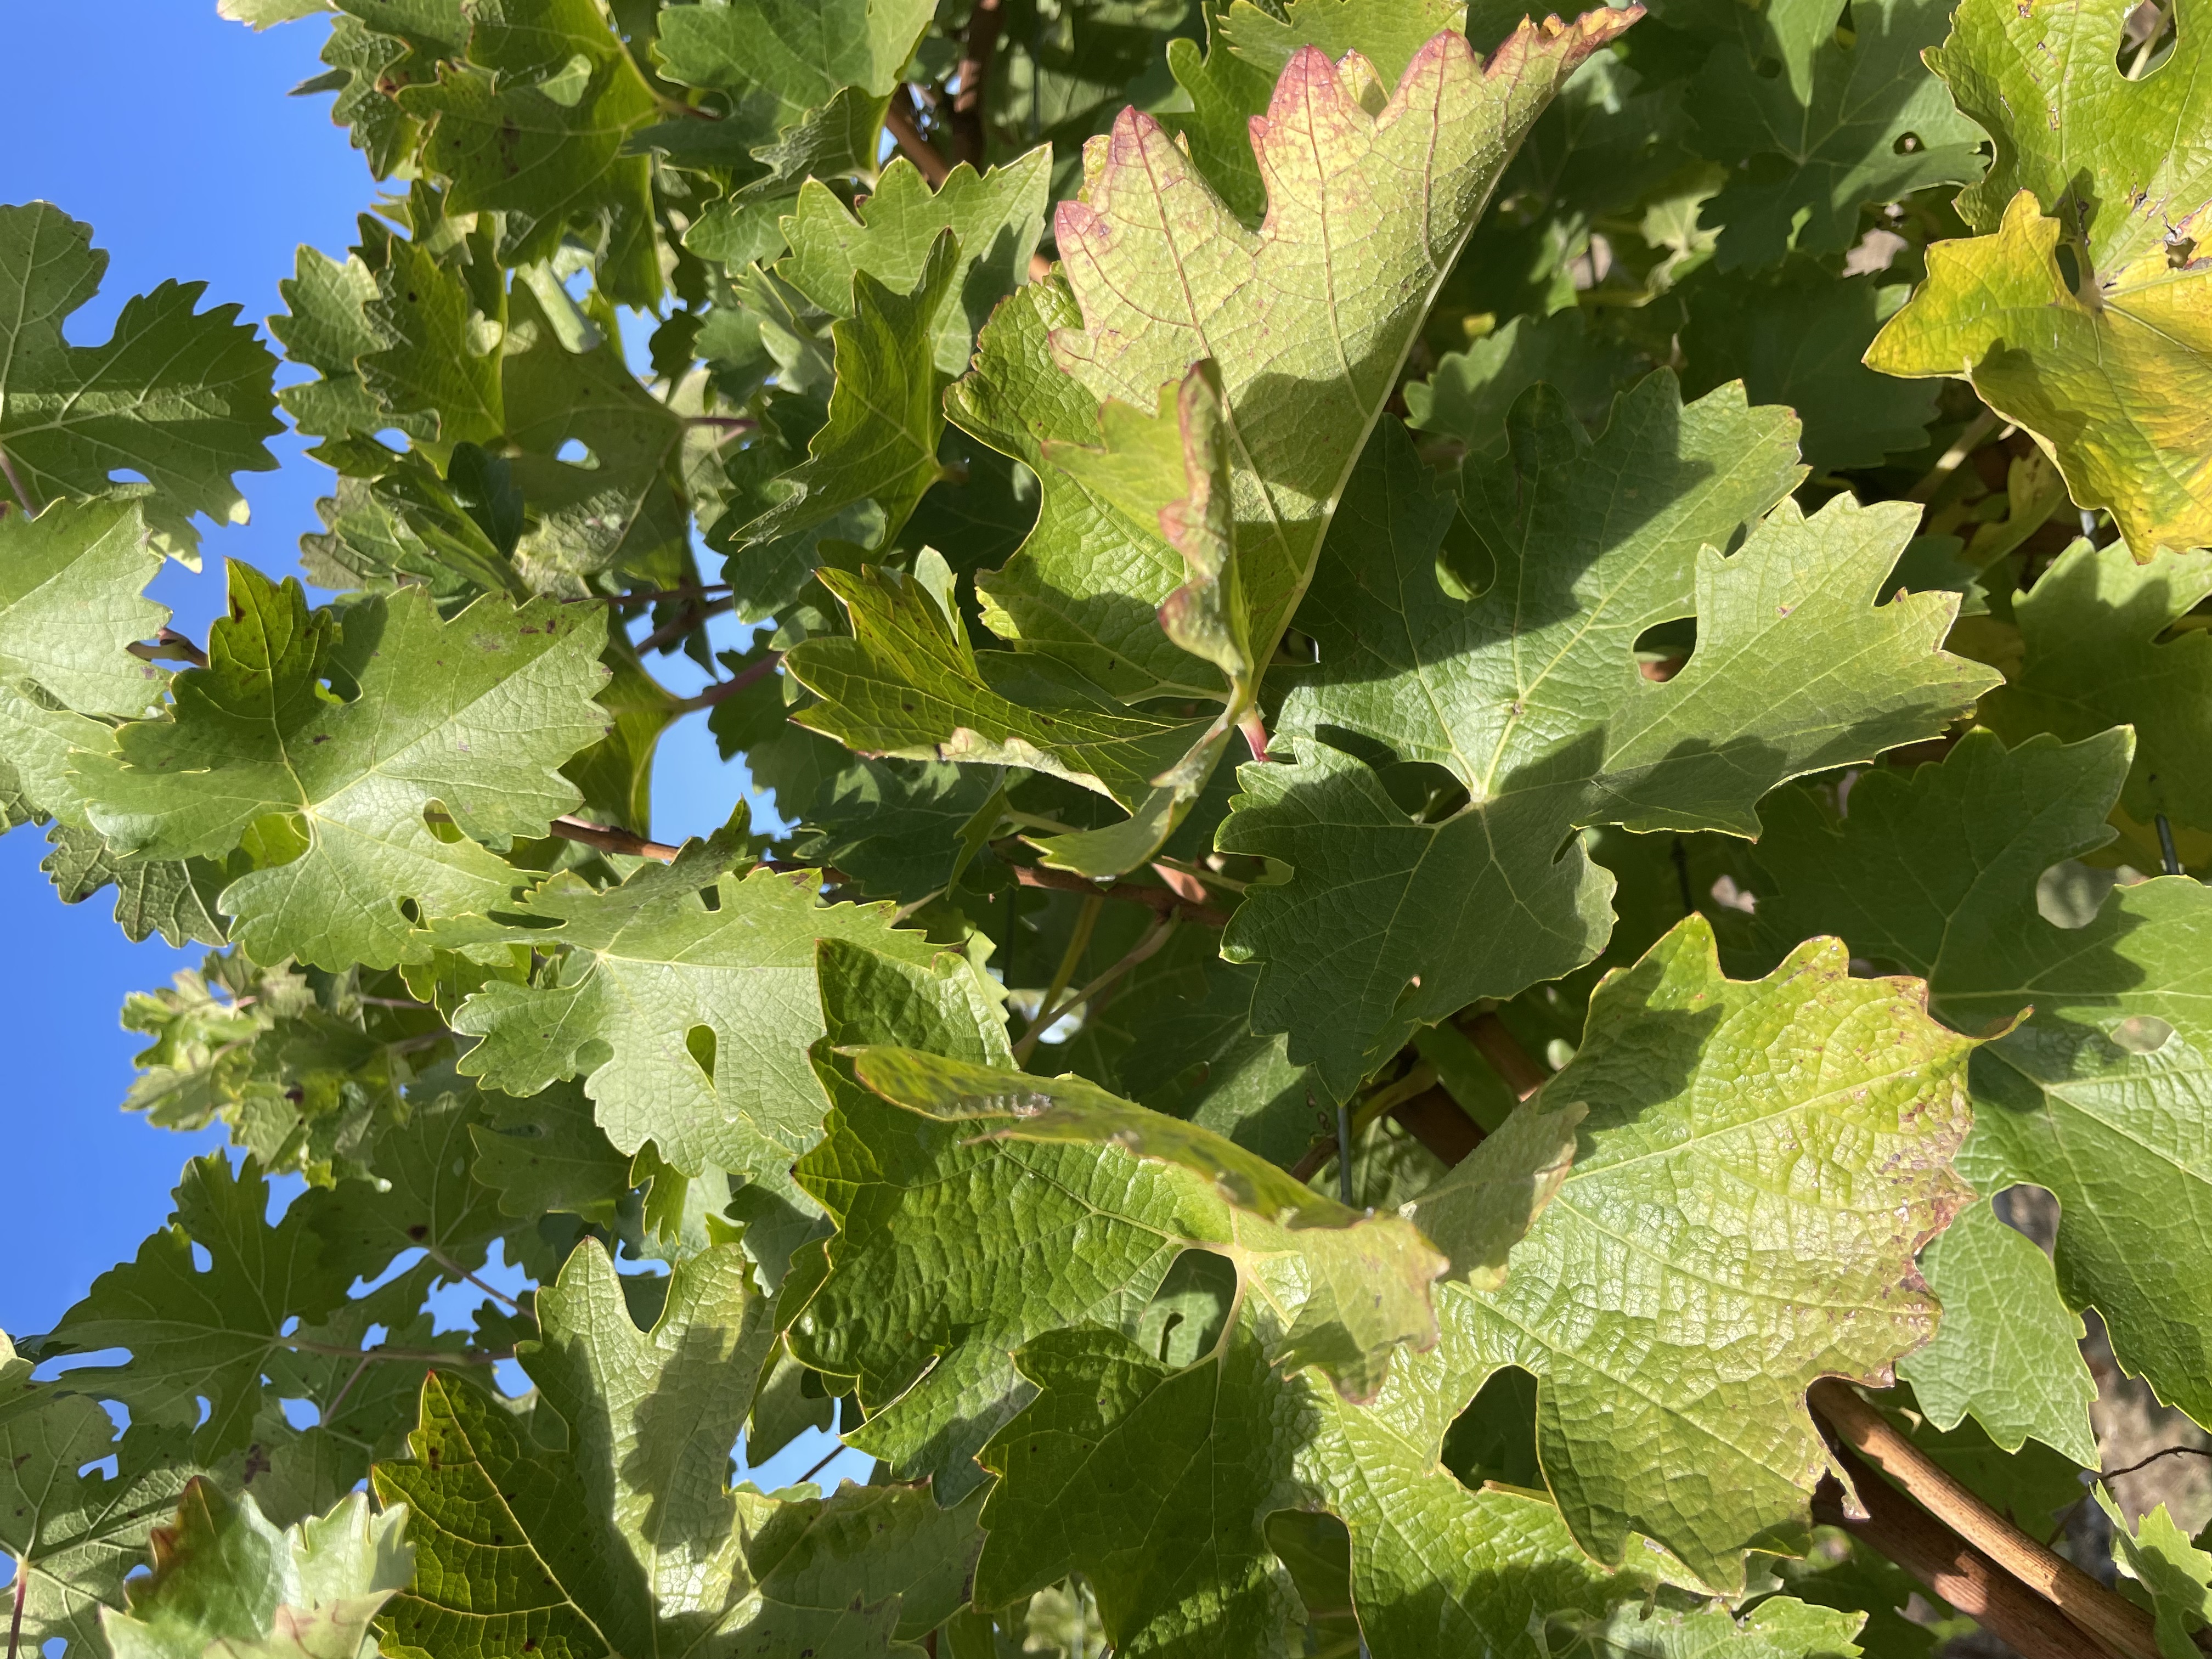
Label: No Virus